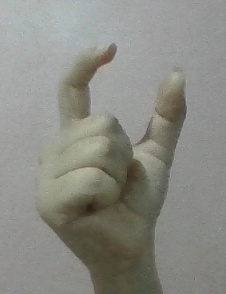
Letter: nun